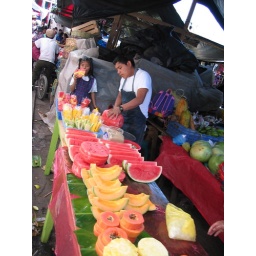
The vivide colours of the fruit are mouth-watering in the market of Chichicastenango